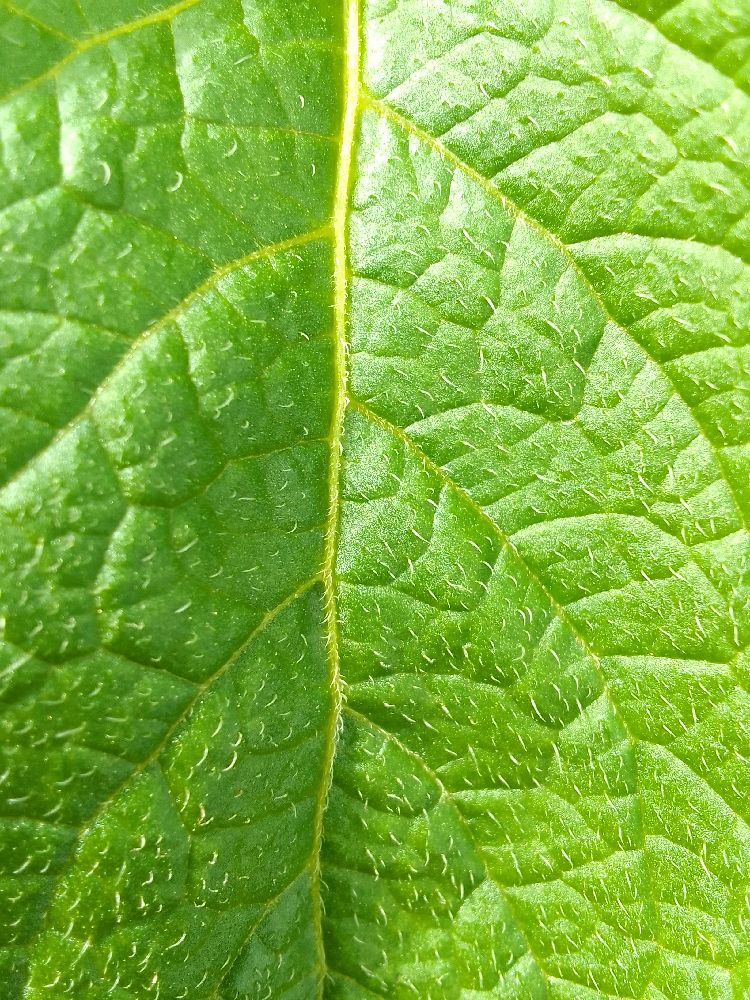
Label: Healthy